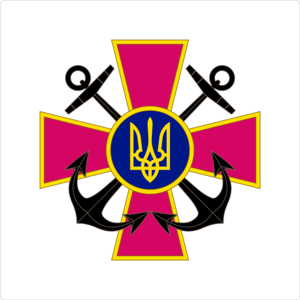
La marine ukrainienne est la branche maritime des forces armées ukrainiennes. Elle opère dans la mer Noire et le delta du Danube.